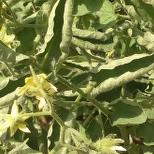
Crop: Tomato
Condition: virosis-d